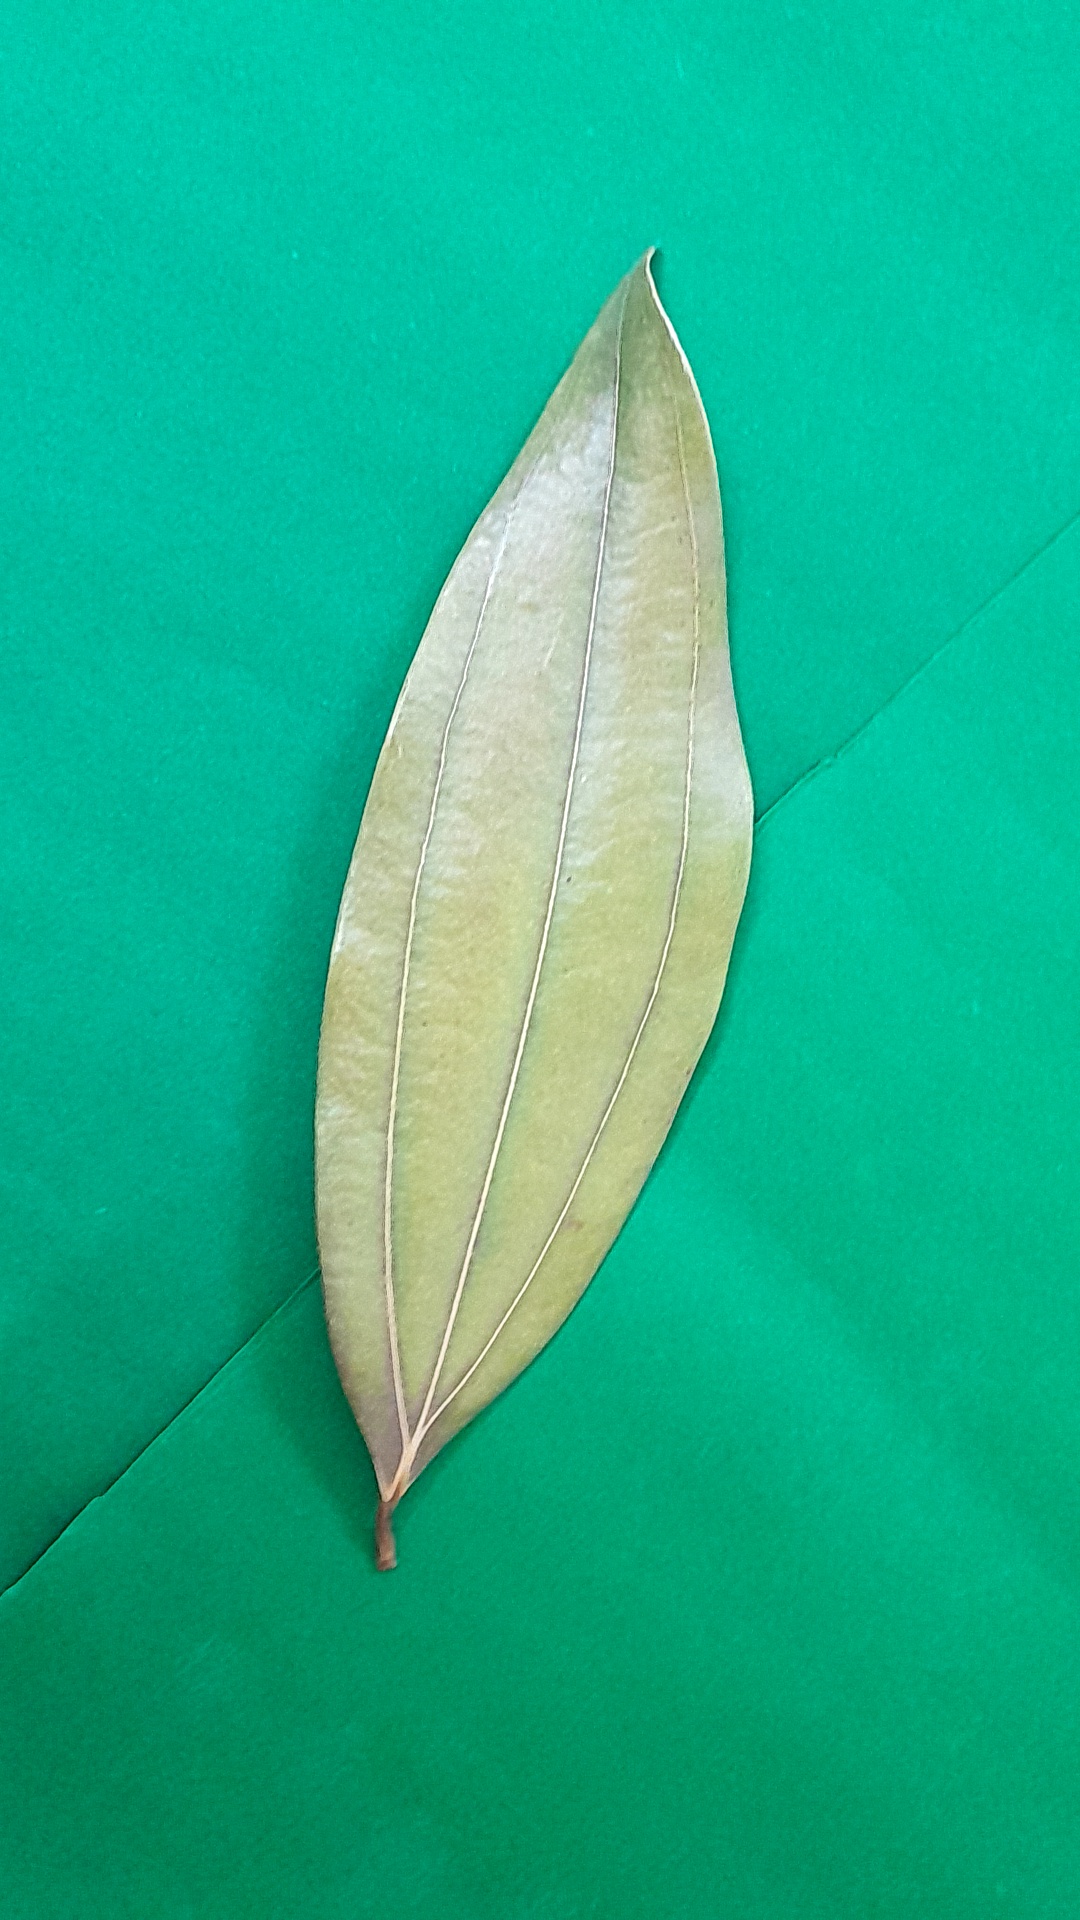
Label: Dry Leaf